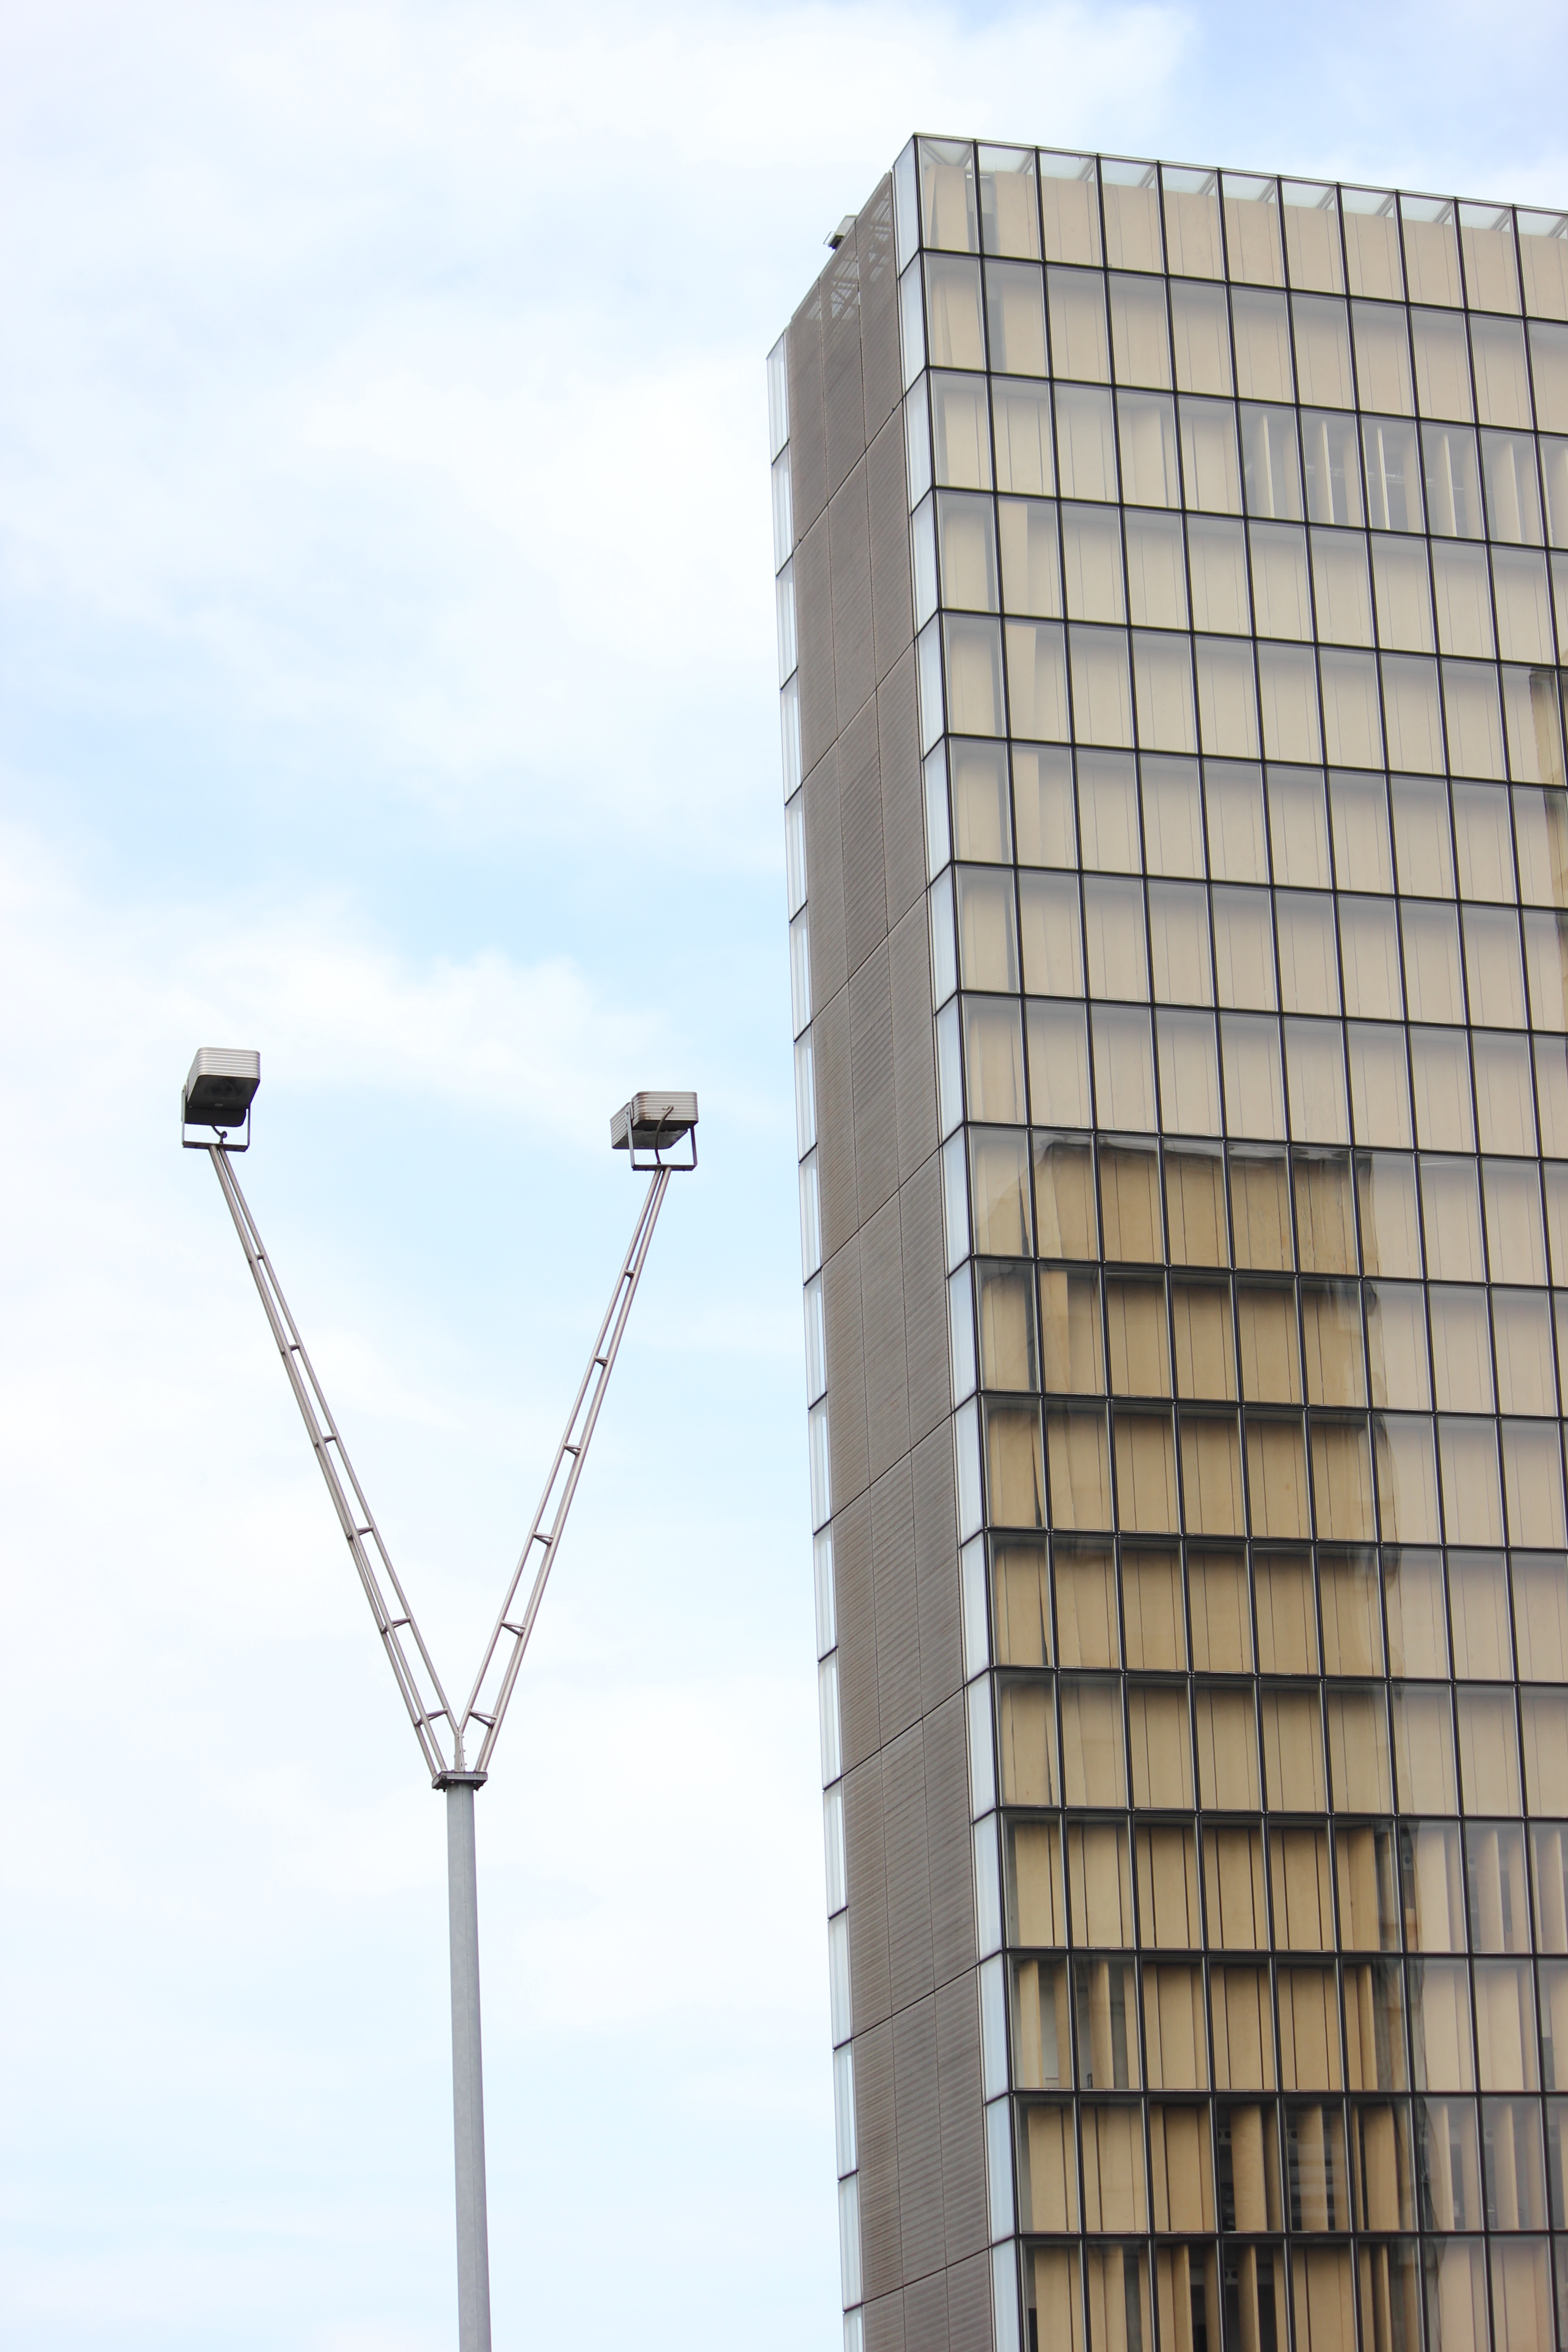
architecture, sky, building, skyscraper, urban, line, tower, mast, facade, business, lighting, tower block, window covering